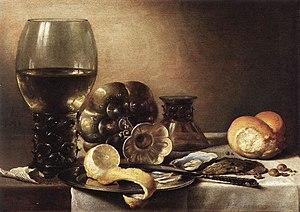
L'Élégance du hérisson est le deuxième roman de Muriel Barbery, publié en 2006 chez Gallimard. Ce livre a remporté de nombreux prix littéraires, dont le Prix des libraires en 2007.